Red-necked wallaby

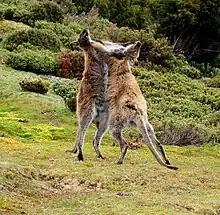
Two adult males fighting

Red-necked wallabies are mainly solitary but will gather together when there is an abundance of resources such as food, water or shelter. When they do gather in groups, they have a social hierarchy similar to other wallaby species. A recent study has demonstrated that wallabies, as other social or gregarious mammals, are able to manage conflict via reconciliation, involving the post-conflict reunion, after a fight, of former opponents, which engage in affinitive contacts. Red-necked wallabies are mainly nocturnal. They spend most of the daytime resting.